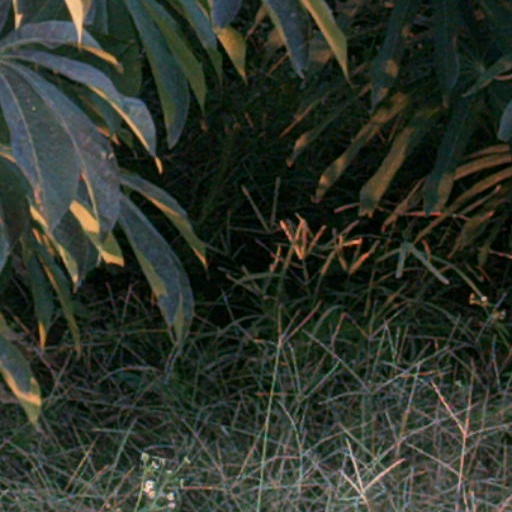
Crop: cassava